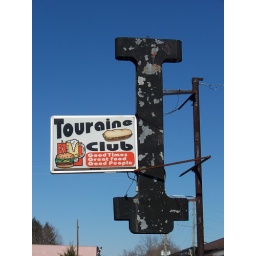
A new plastic sign for Tourain Club, next to an older painted over sign in Newcomerstown, Ohio.